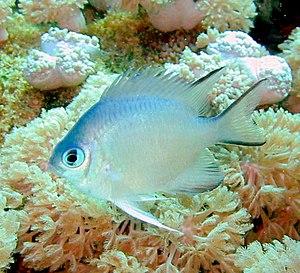
Amblyglyphidodon indicus est une espèce de perciforme découverte récemment. On la trouve dans l'océan Indien, en Indonésie, aux Maldives. Il mesure jusqu'à 8,3 cm.
Amblyglyphidodon est un genre de poissons de la famille des Pomacentridae.